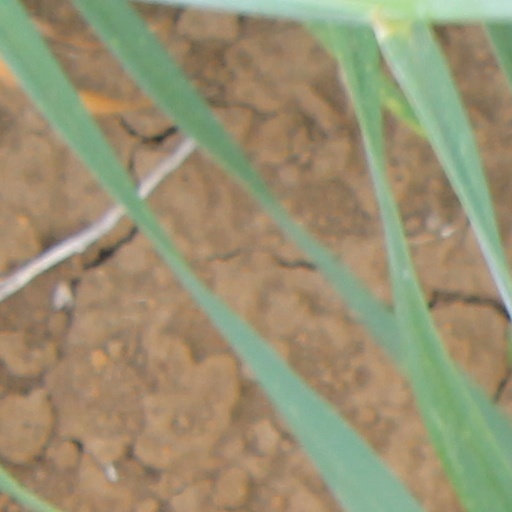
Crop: wheat